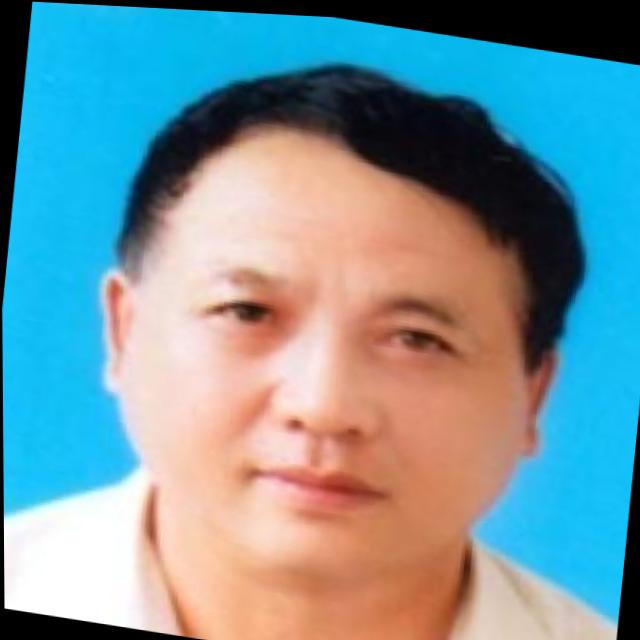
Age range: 45-64